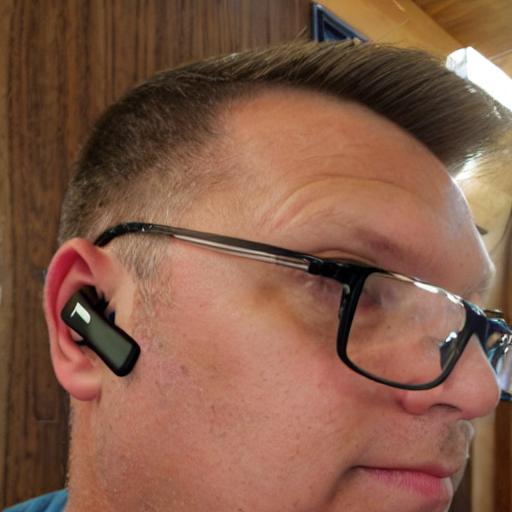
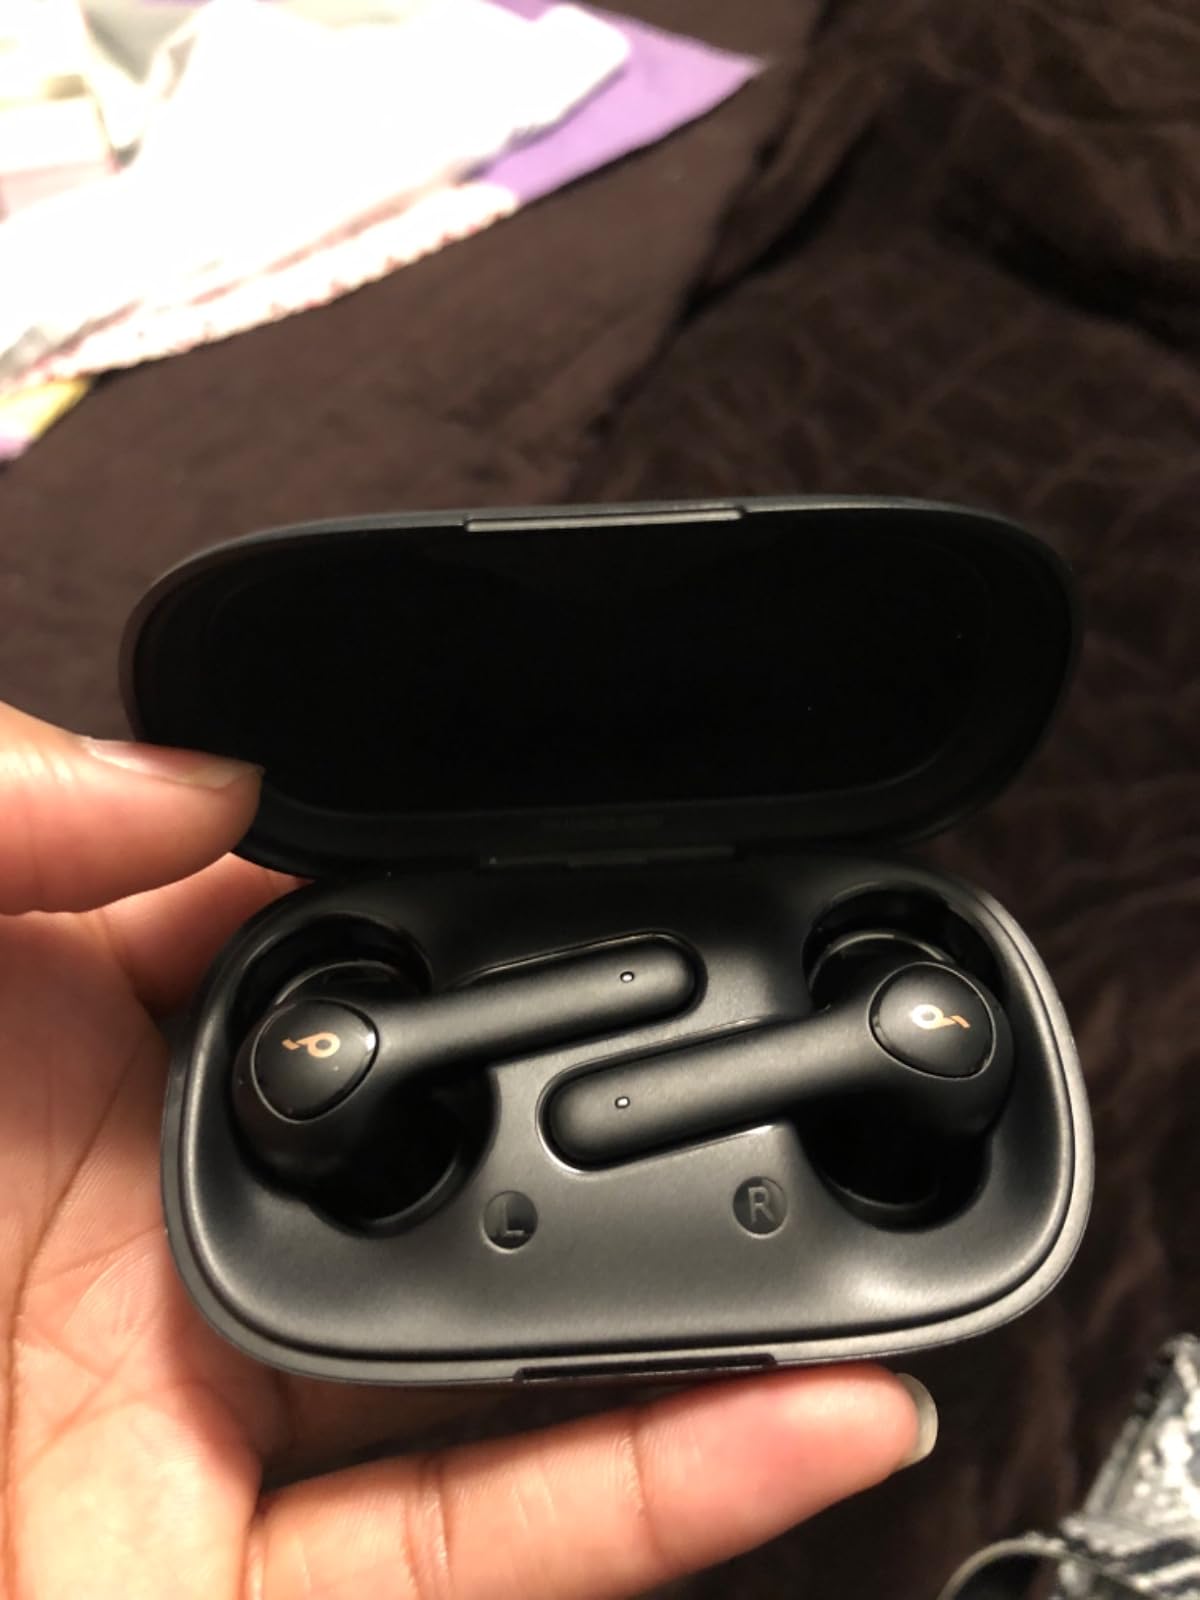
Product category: earbuds
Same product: no